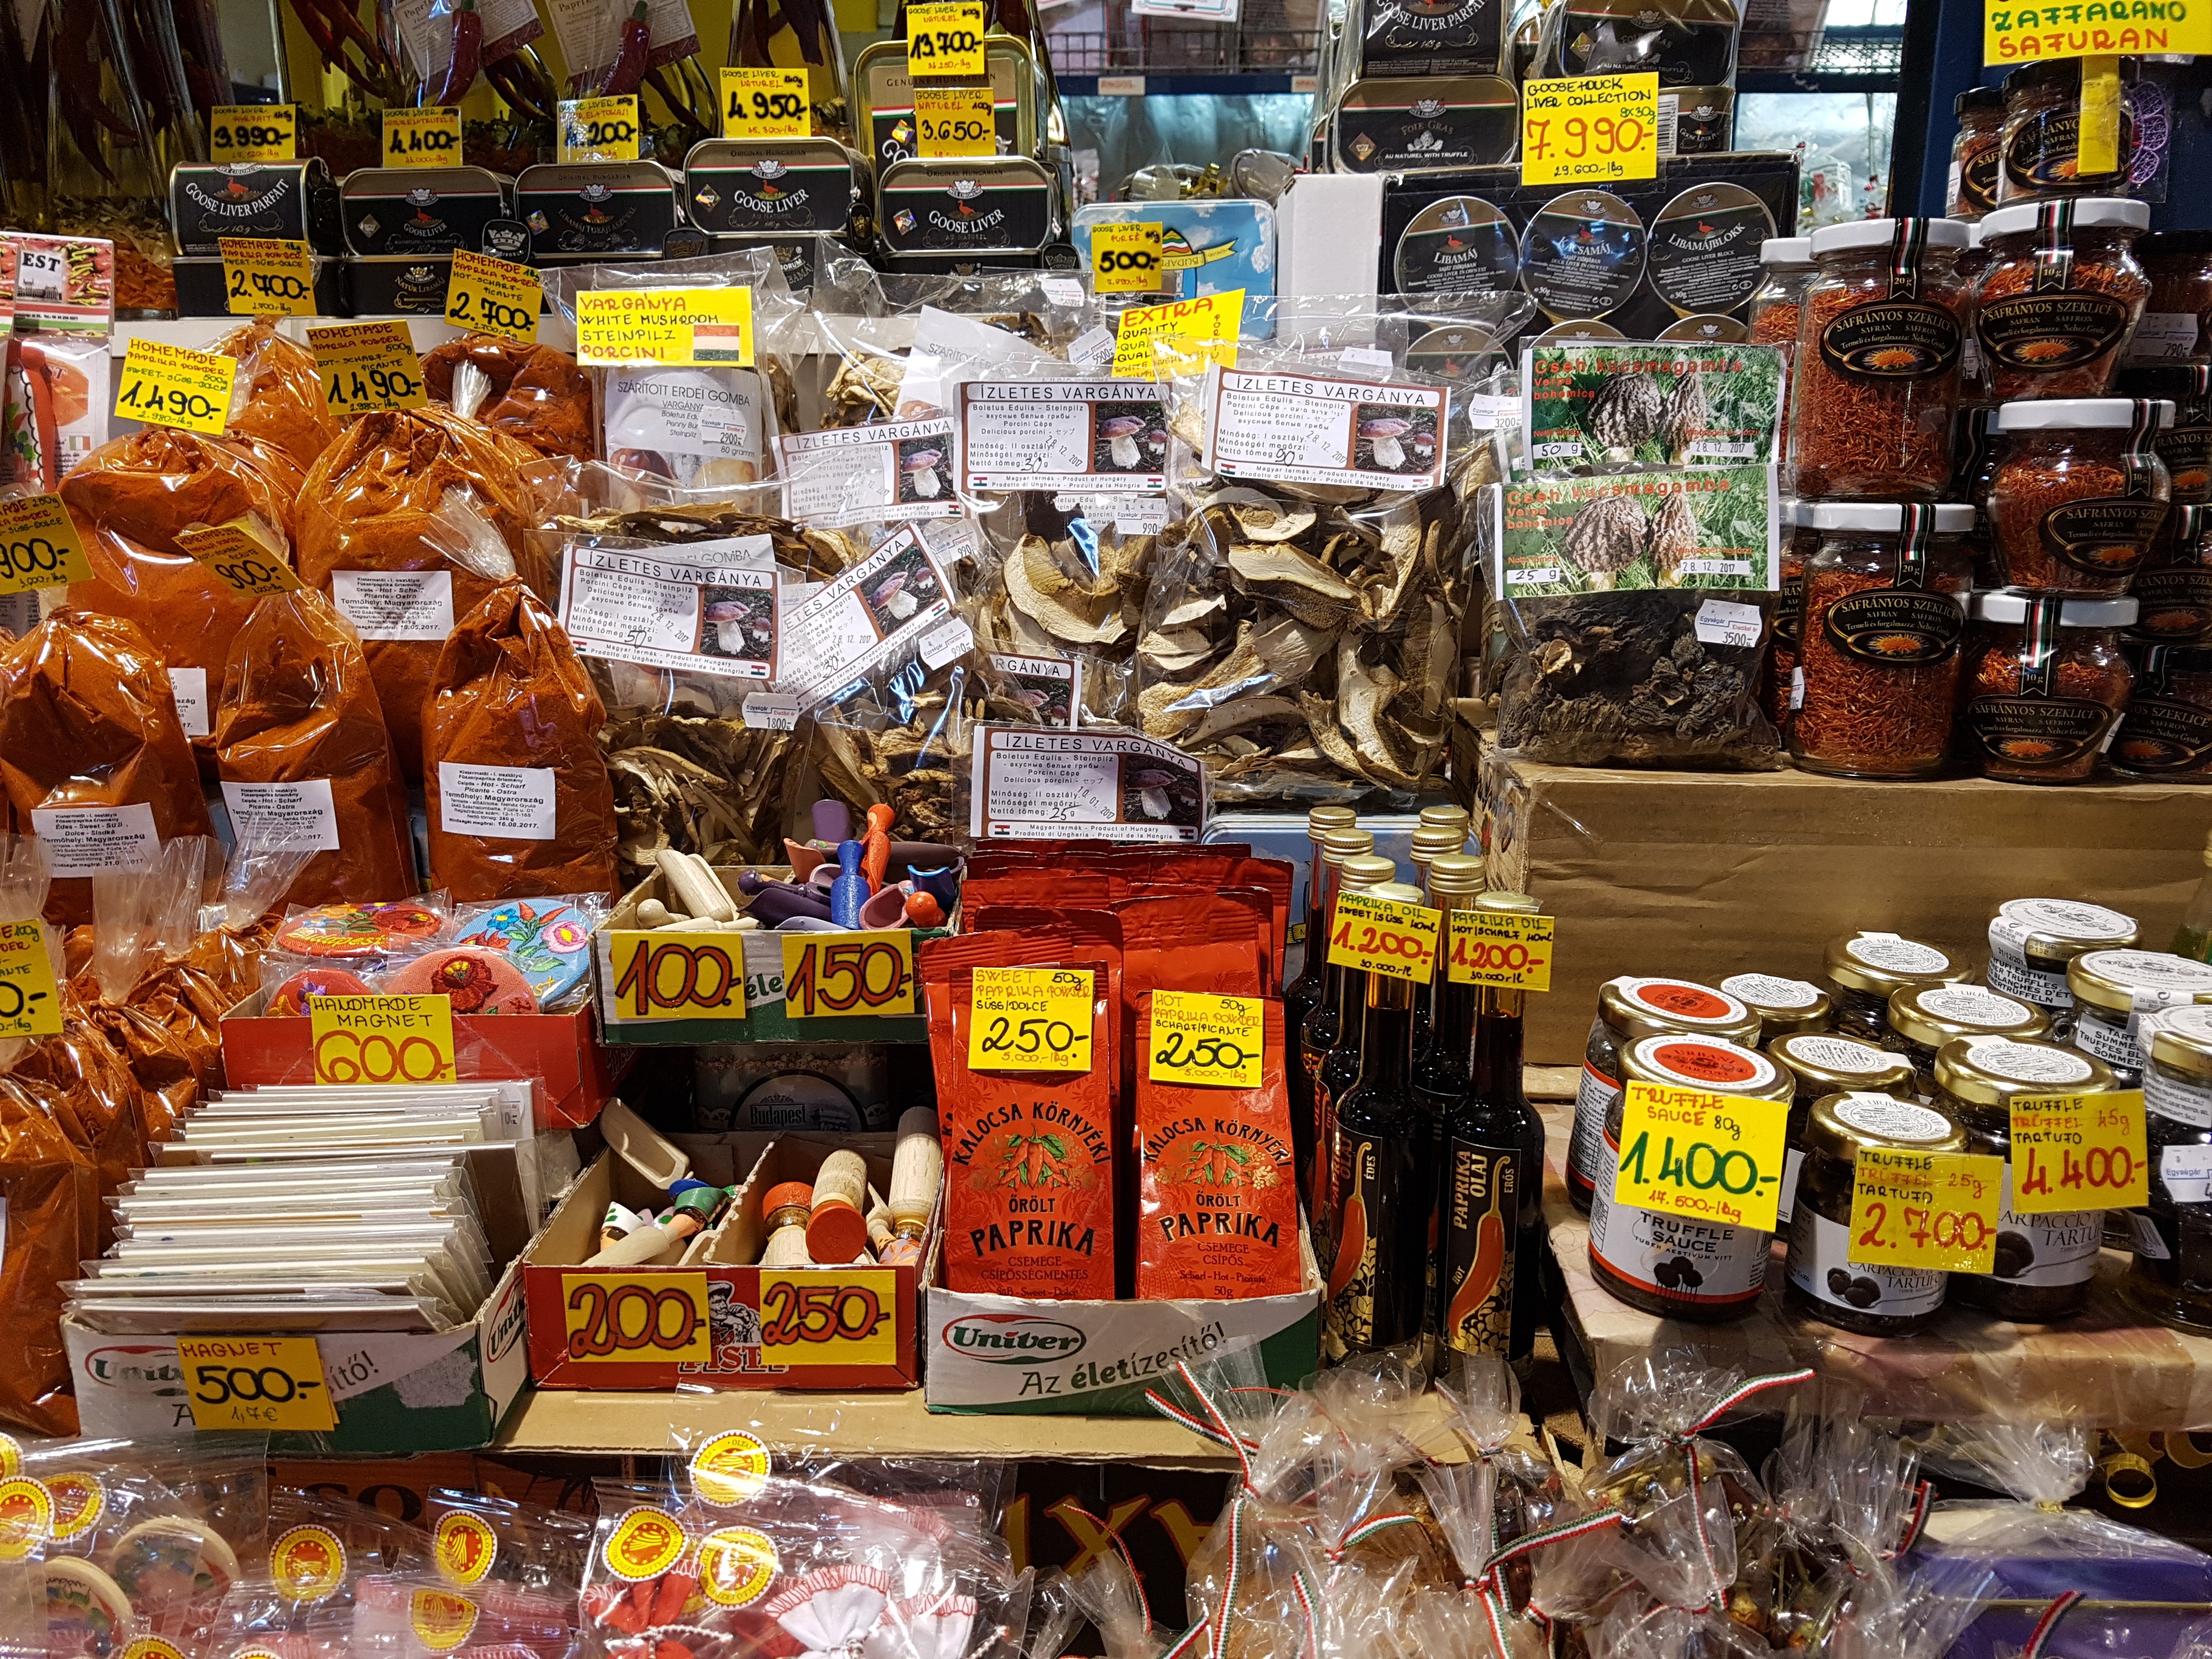
city, food, vendor, kitchen, bazaar, market, marketplace, business, shopping, delicious, season, public space, market stall, spices, supermarket, budapest, hungary, buy, grocery store, paprika, retail, spice mix, large market, human settlement